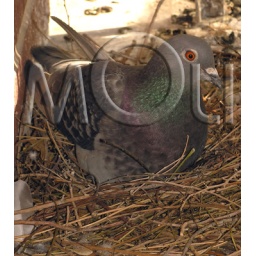
Pigeon hatching eggs in the nest on the roof of the building